HNLMS De Ruyter (1880)

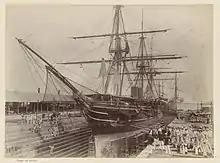
HNLMS de Ruyter in dry dock in Singapore.

After arrival in Batavia on 27 October 1885, "De Ruyter" was inspected by the Naval commander of the Dutch East Indies on 3 November. She then continued to Onrust Island to bunker some coal at Cipir (Kuiper) Island. On 5 November she left for Surabaya, where she arrived on the 9th. The repair facilities and harbor of Surabaya were very busy, and therefore repairs were made while "De Ruyter" anchored in the roadstead. Repairs were so substantial that she was out of service till 16 June 1886. On that day she made a trial run for several days to get a smooth operation of the parts of the high-pressure cylinder. After that, she anchored in Semarang on 22 June. Here, the Naval commander of the Dutch East Indies embarked again on the 27th, and inspected the ship en route. "De Ruyter" reached Batavia on 29 June.